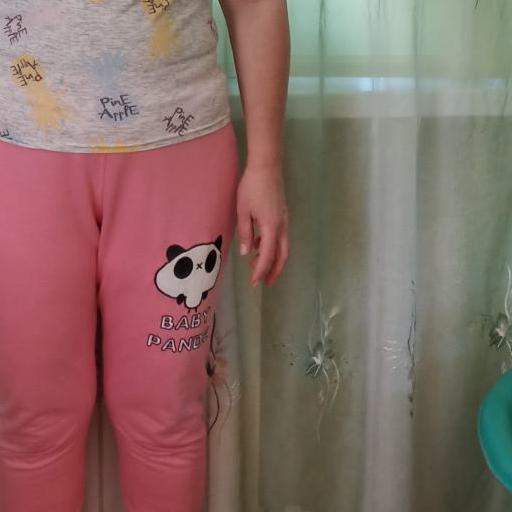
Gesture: no_gesture